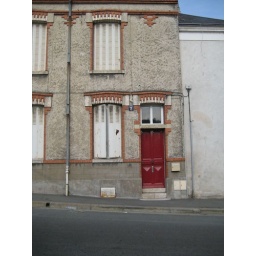
This was across the street from our hotel, it is typical of the beautiful buildings in Orleans.